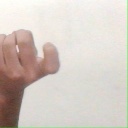
अक्षर: ज